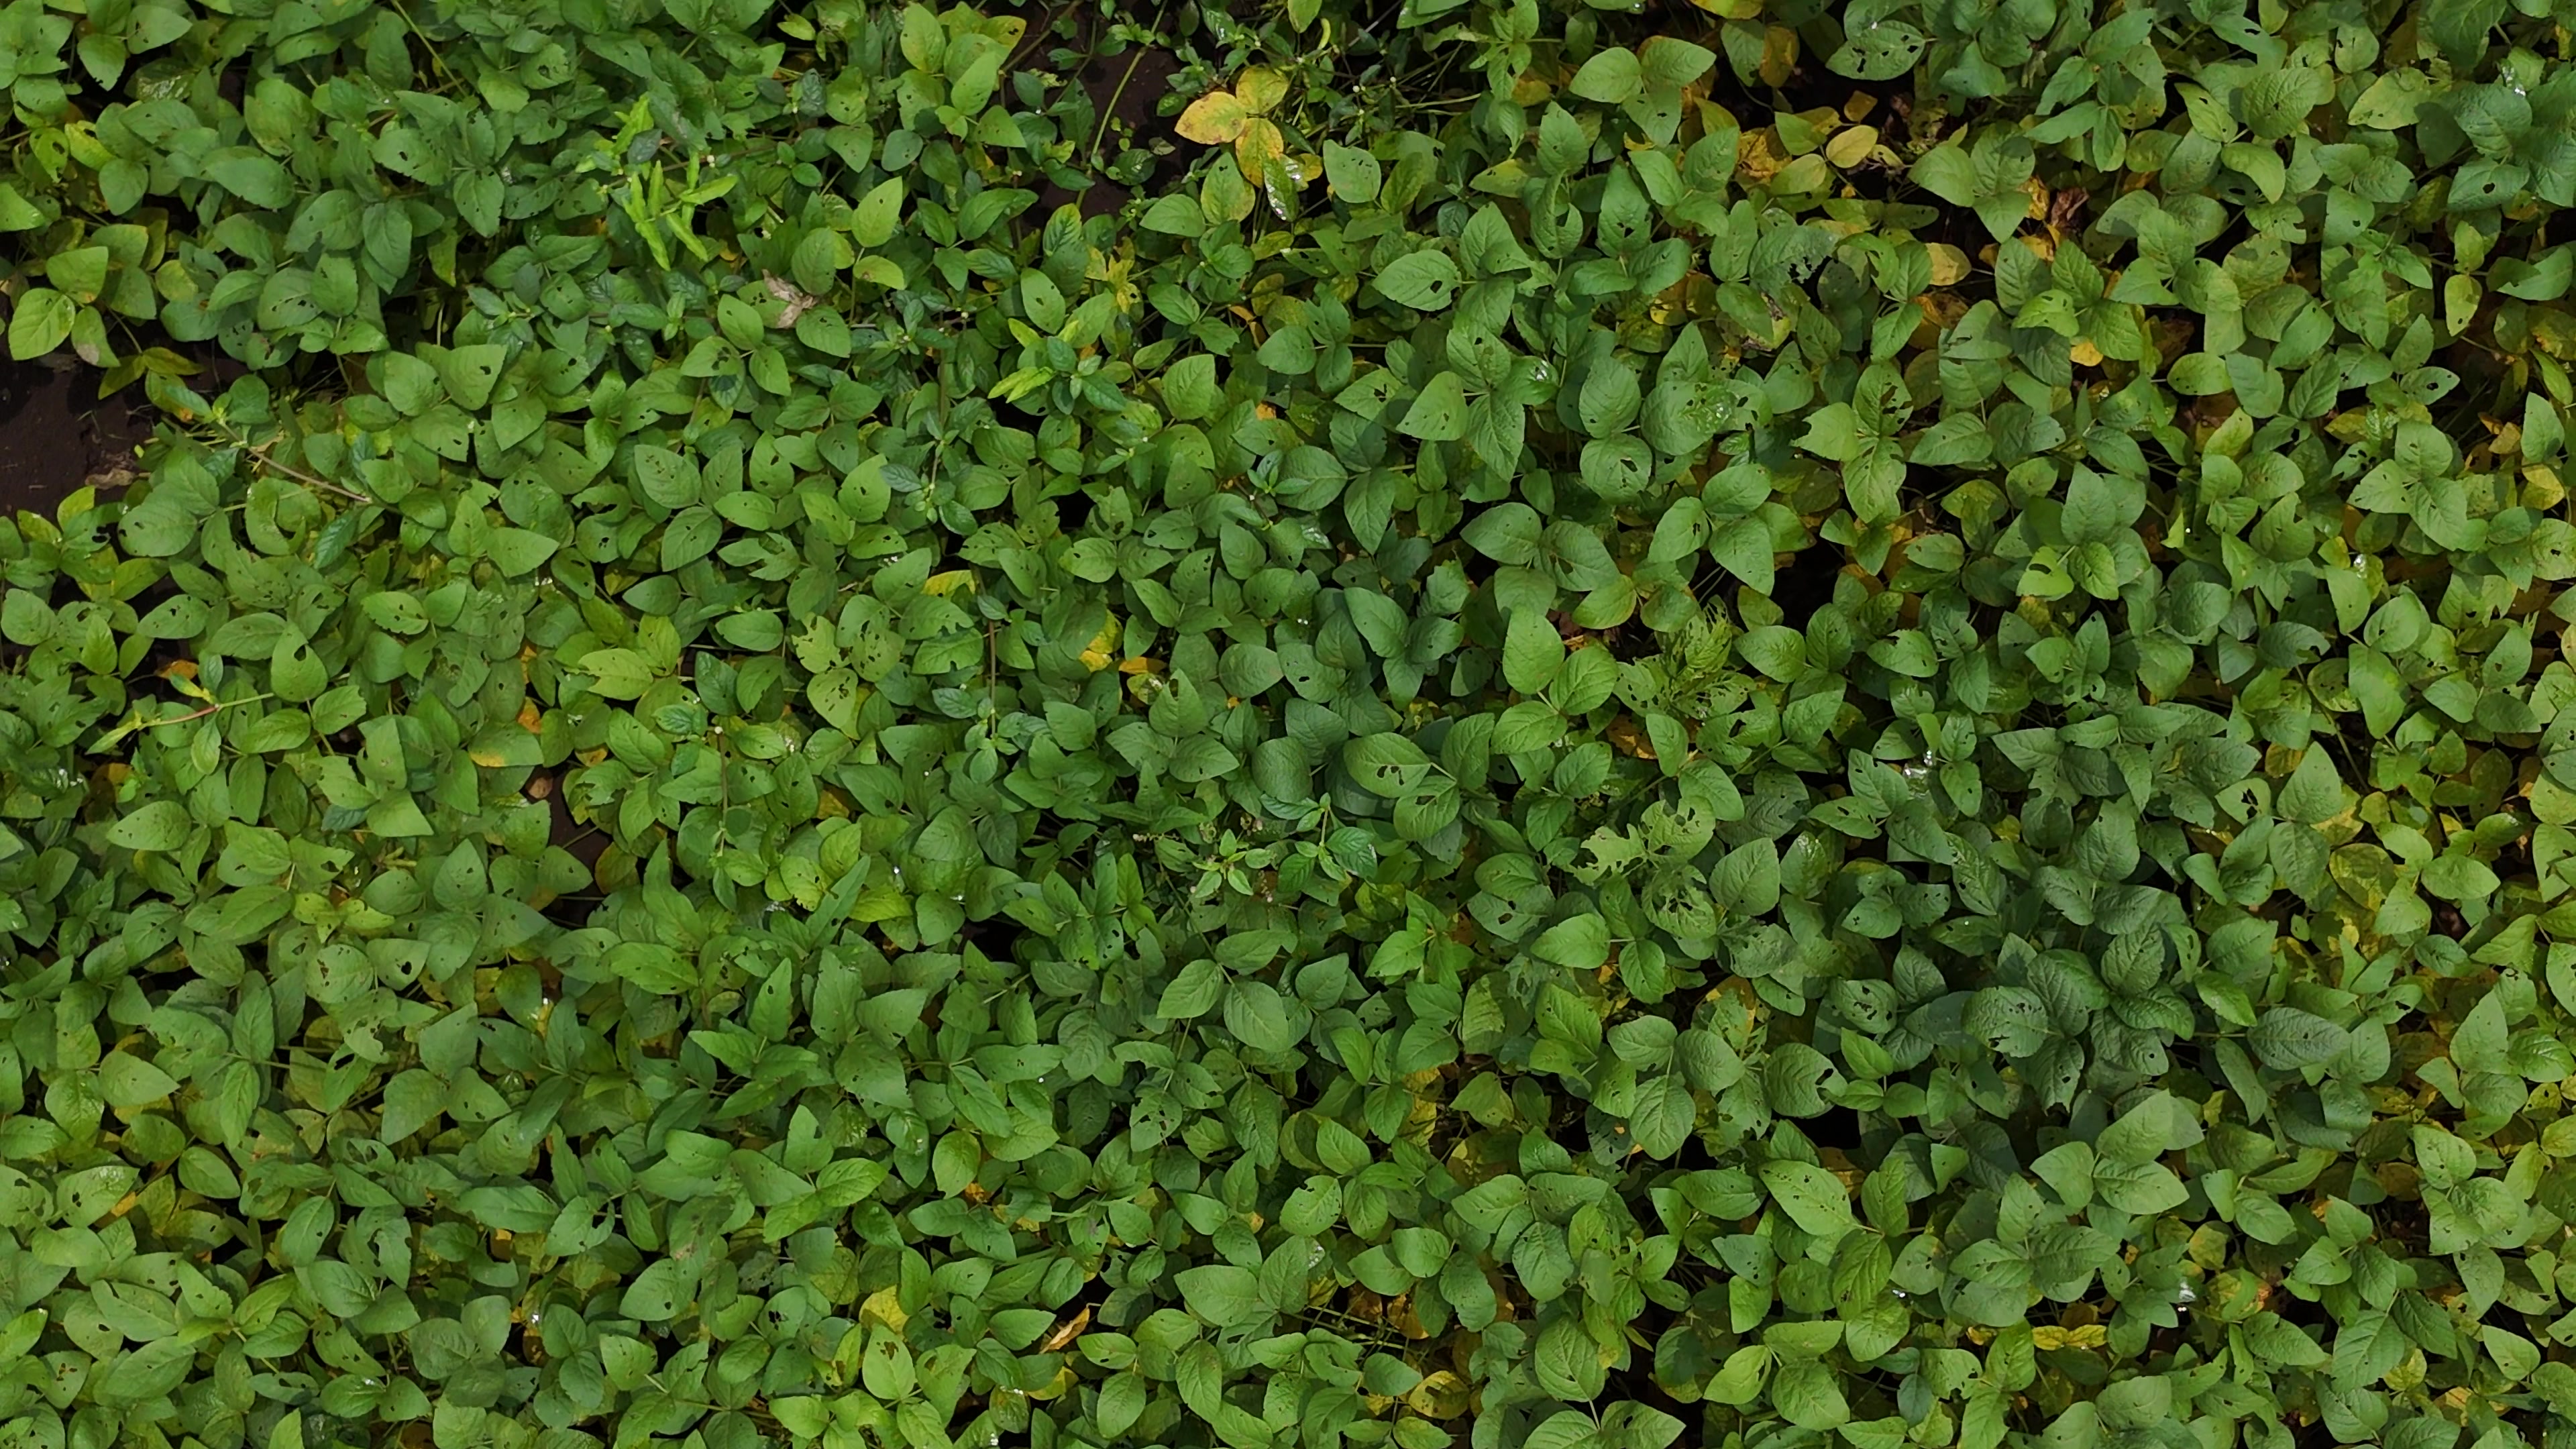
Label: Mosaic